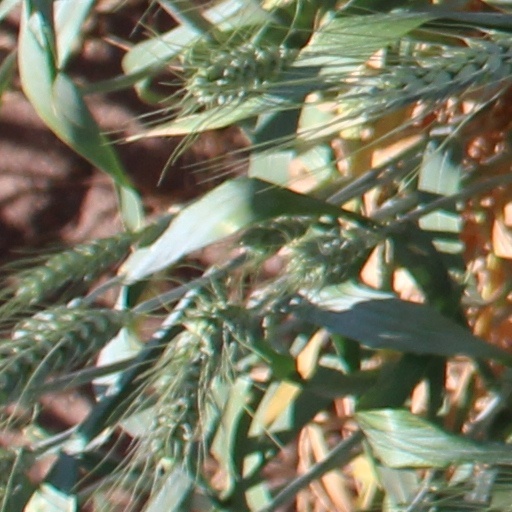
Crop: wheat